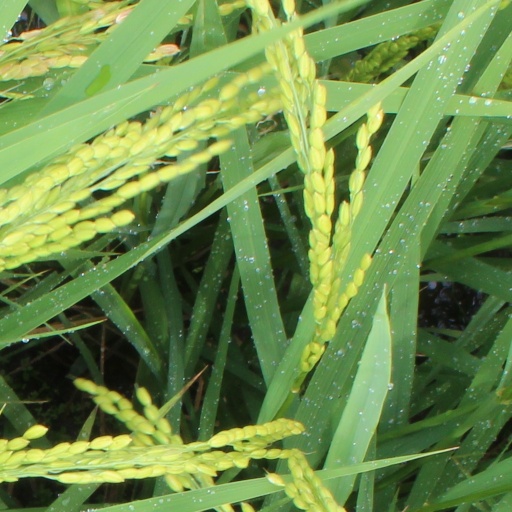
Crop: rice